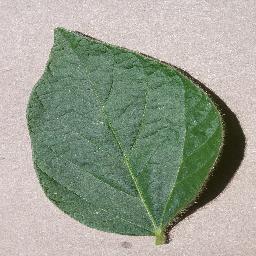
Label: Soybean___healthy